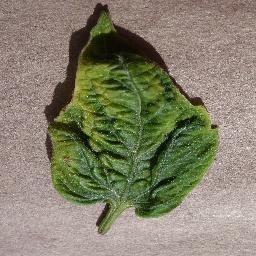
Label: Tomato___Tomato_Yellow_Leaf_Curl_Virus